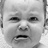
Emotion: sad